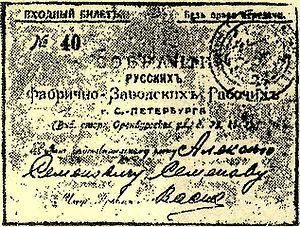
Collectif des travailleurs russes de Saint-Pétersbourg est un des premiers syndicats professionnels légaux en Russie. Il est créé par le prêtre Gueorgui Gapone.